Khalil Mack

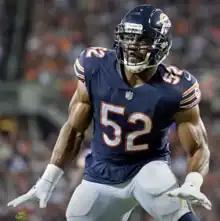
Mack in 2018

On September 1, 2018, following Mack's holdout through the entire preseason, the Raiders traded him, a 2020 second-round pick (Cole Kmet), and a conditional 2020 fifth-round draft pick (eventually turned into a 2020 seventh-round pick, Arlington Hambright) to the Chicago Bears for a 2019 first-round pick (24th overall, Josh Jacobs) and a 2020 first-round pick (19th overall, Damon Arnette), as well as a 2019 sixth-round pick (later traded along with Kelechi Osemele to the New York Jets) and a 2020 third-round pick (Bryan Edwards). Shortly after the trade, Mack signed a six-year extension with the Bears worth $141 million ($90 million guaranteed), becoming the highest-paid defender in NFL history.